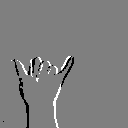
ASL letter: y